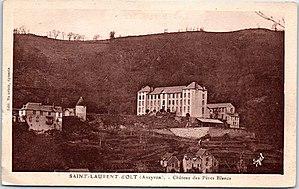
Le séminaire des Pères blancs au château de Saint-Laurent-d'Olt, au début du XXe siècle.
Saint-Laurent-d'Olt est une commune française du département de l'Aveyron, en région Occitanie.